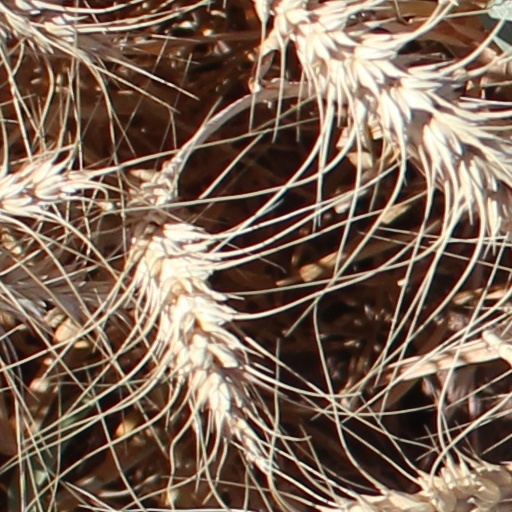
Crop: wheat